The Trials of O'Brien

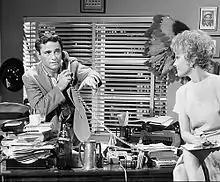
Peter Falk and Joanna Barnes, 1965.

The Trials of O'Brien is a 1965 television series starring Peter Falk as sordid, Shakespeare-quoting lawyer Daniel J. "Danny" O'Brien, and featuring Elaine Stritch as his secretary "Miss G", and Joanna Barnes as his ex-wife Katie.